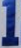
Number: 1